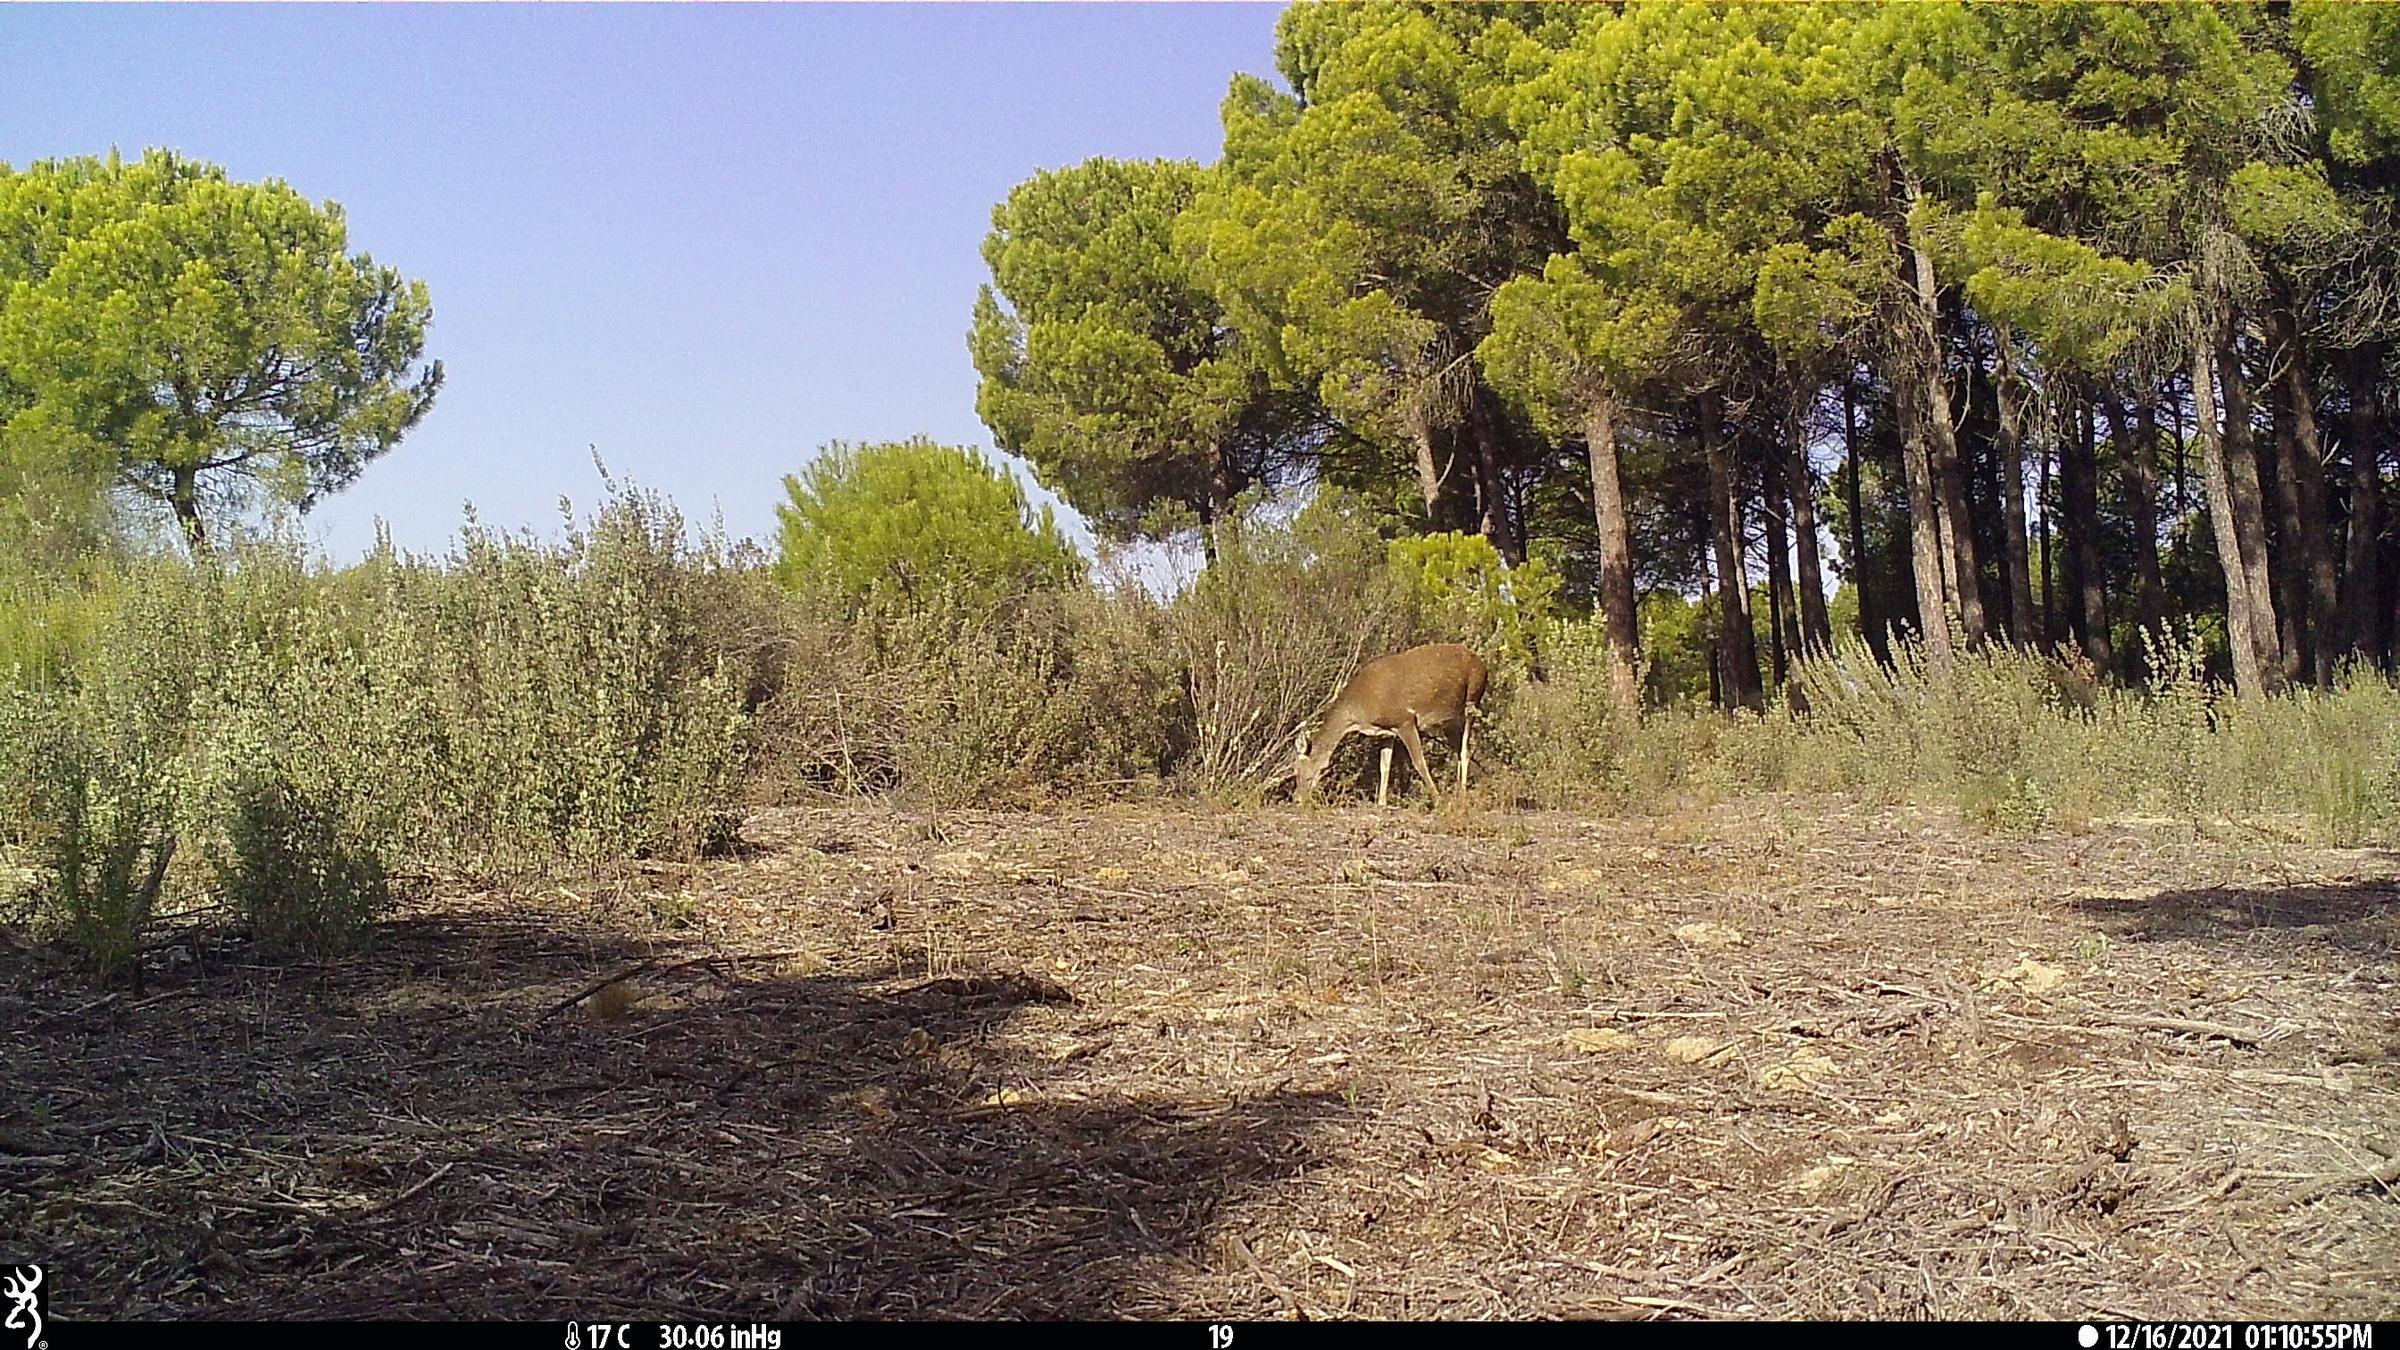
Species: Cervus elaphus